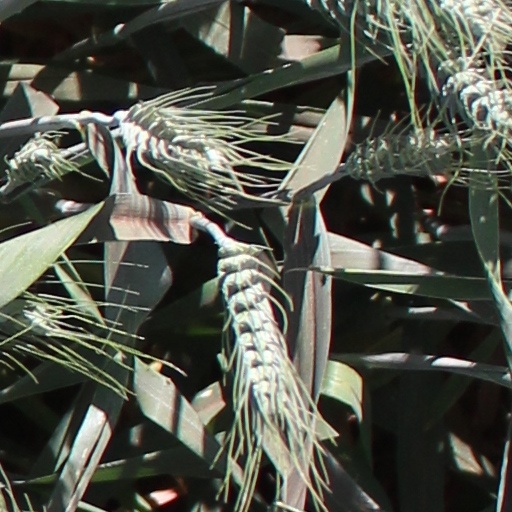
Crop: wheat